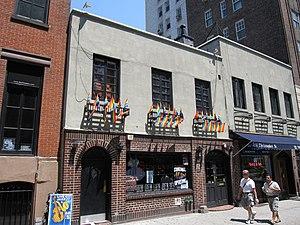
Le Stonewall Inn, souvent raccourci en Stonewall, est un bar américain de New York, site des émeutes de Stonewall en 1969, événement marquant du mouvement des droits civiques pour les homosexuels aux États-Unis. En 2016, il est à ce titre désigné monument national par le président Barack Obama.